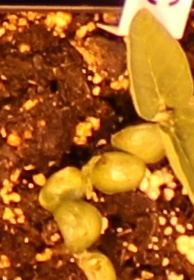
Label: Soybean